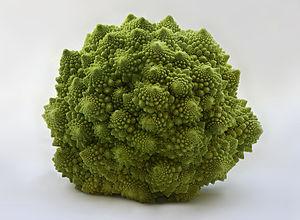
Gros plan sur un Romanesco. Le Chou romanesco est un variant du chou fleur (Brassica oleracea). Українська: Їстівна квітка романеско (римська) броколі або фрактальної броколі виду Brassica oleracea (капуста городня), різновид цвітної капусти